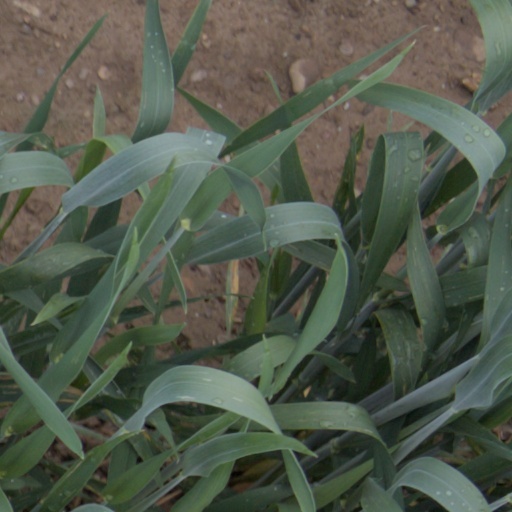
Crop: wheat